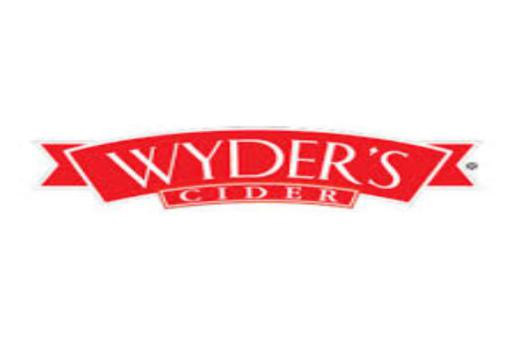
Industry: Food